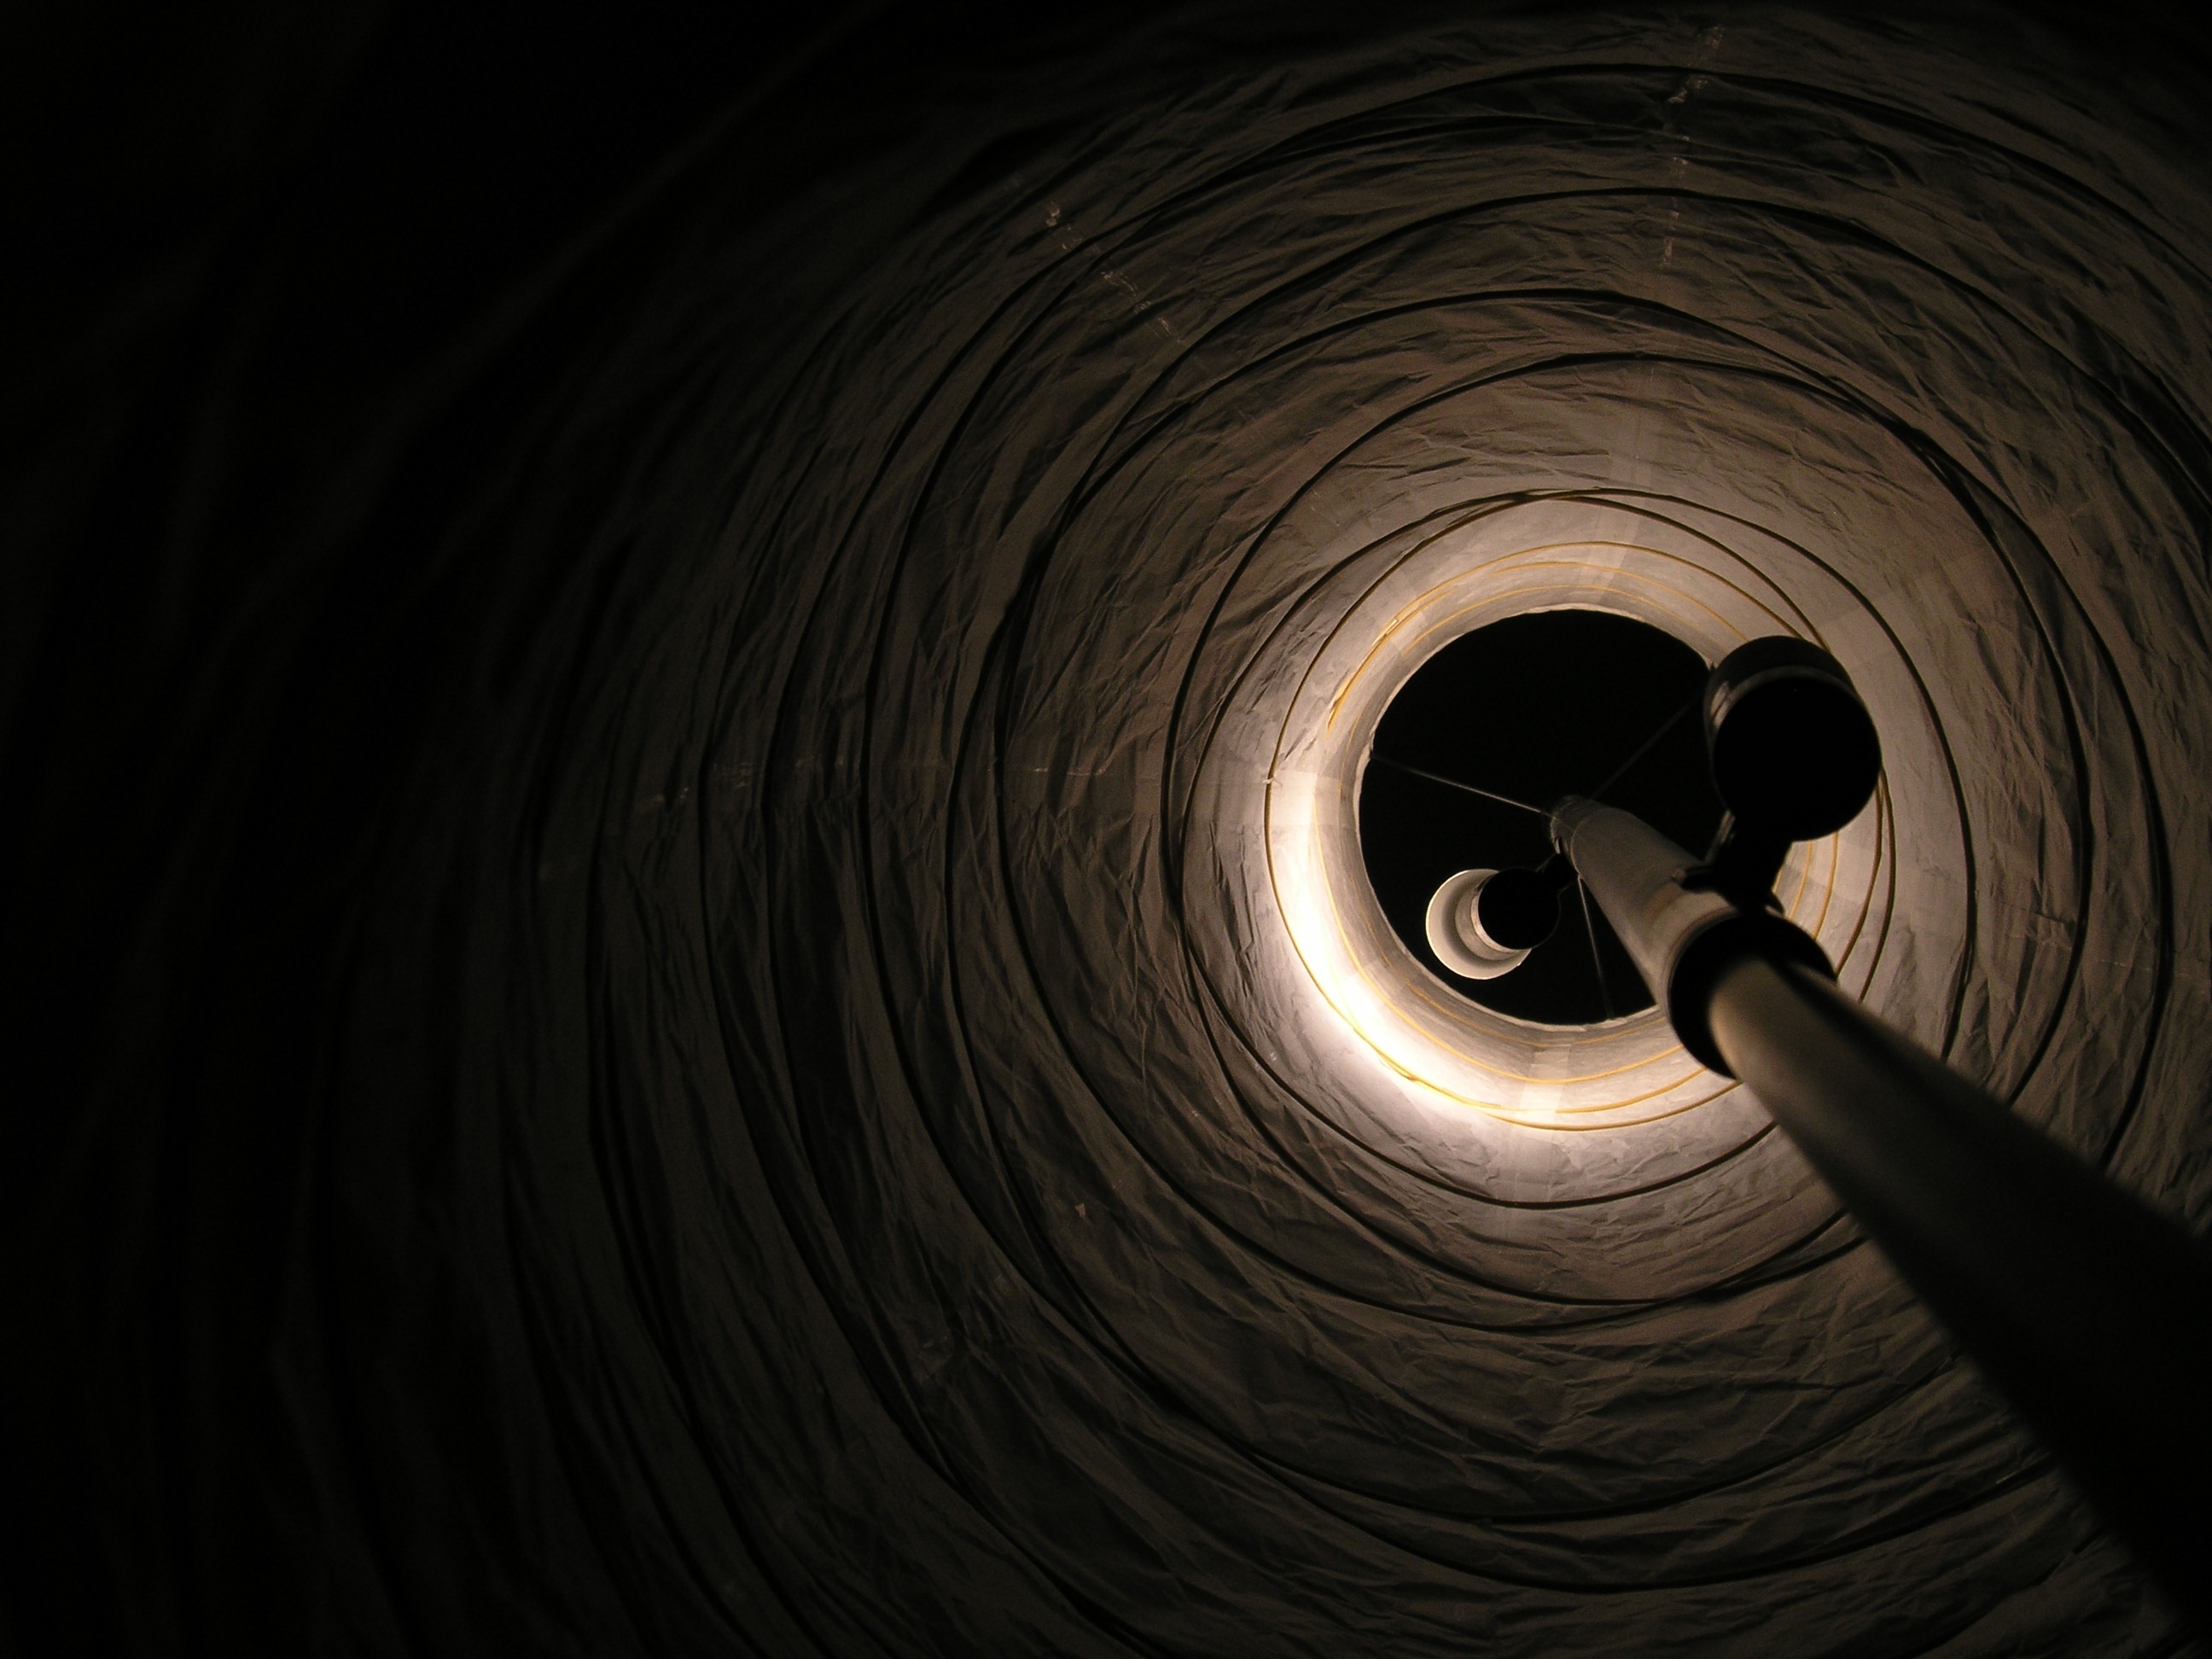
light, spiral, home, tunnel, decoration, reflection, bulb, darkness, lamp, black, paper, lighting, circle, close up, living, inside, design, symmetry, electric, illumination, macro photography, atmosphere of earth, lamp shade